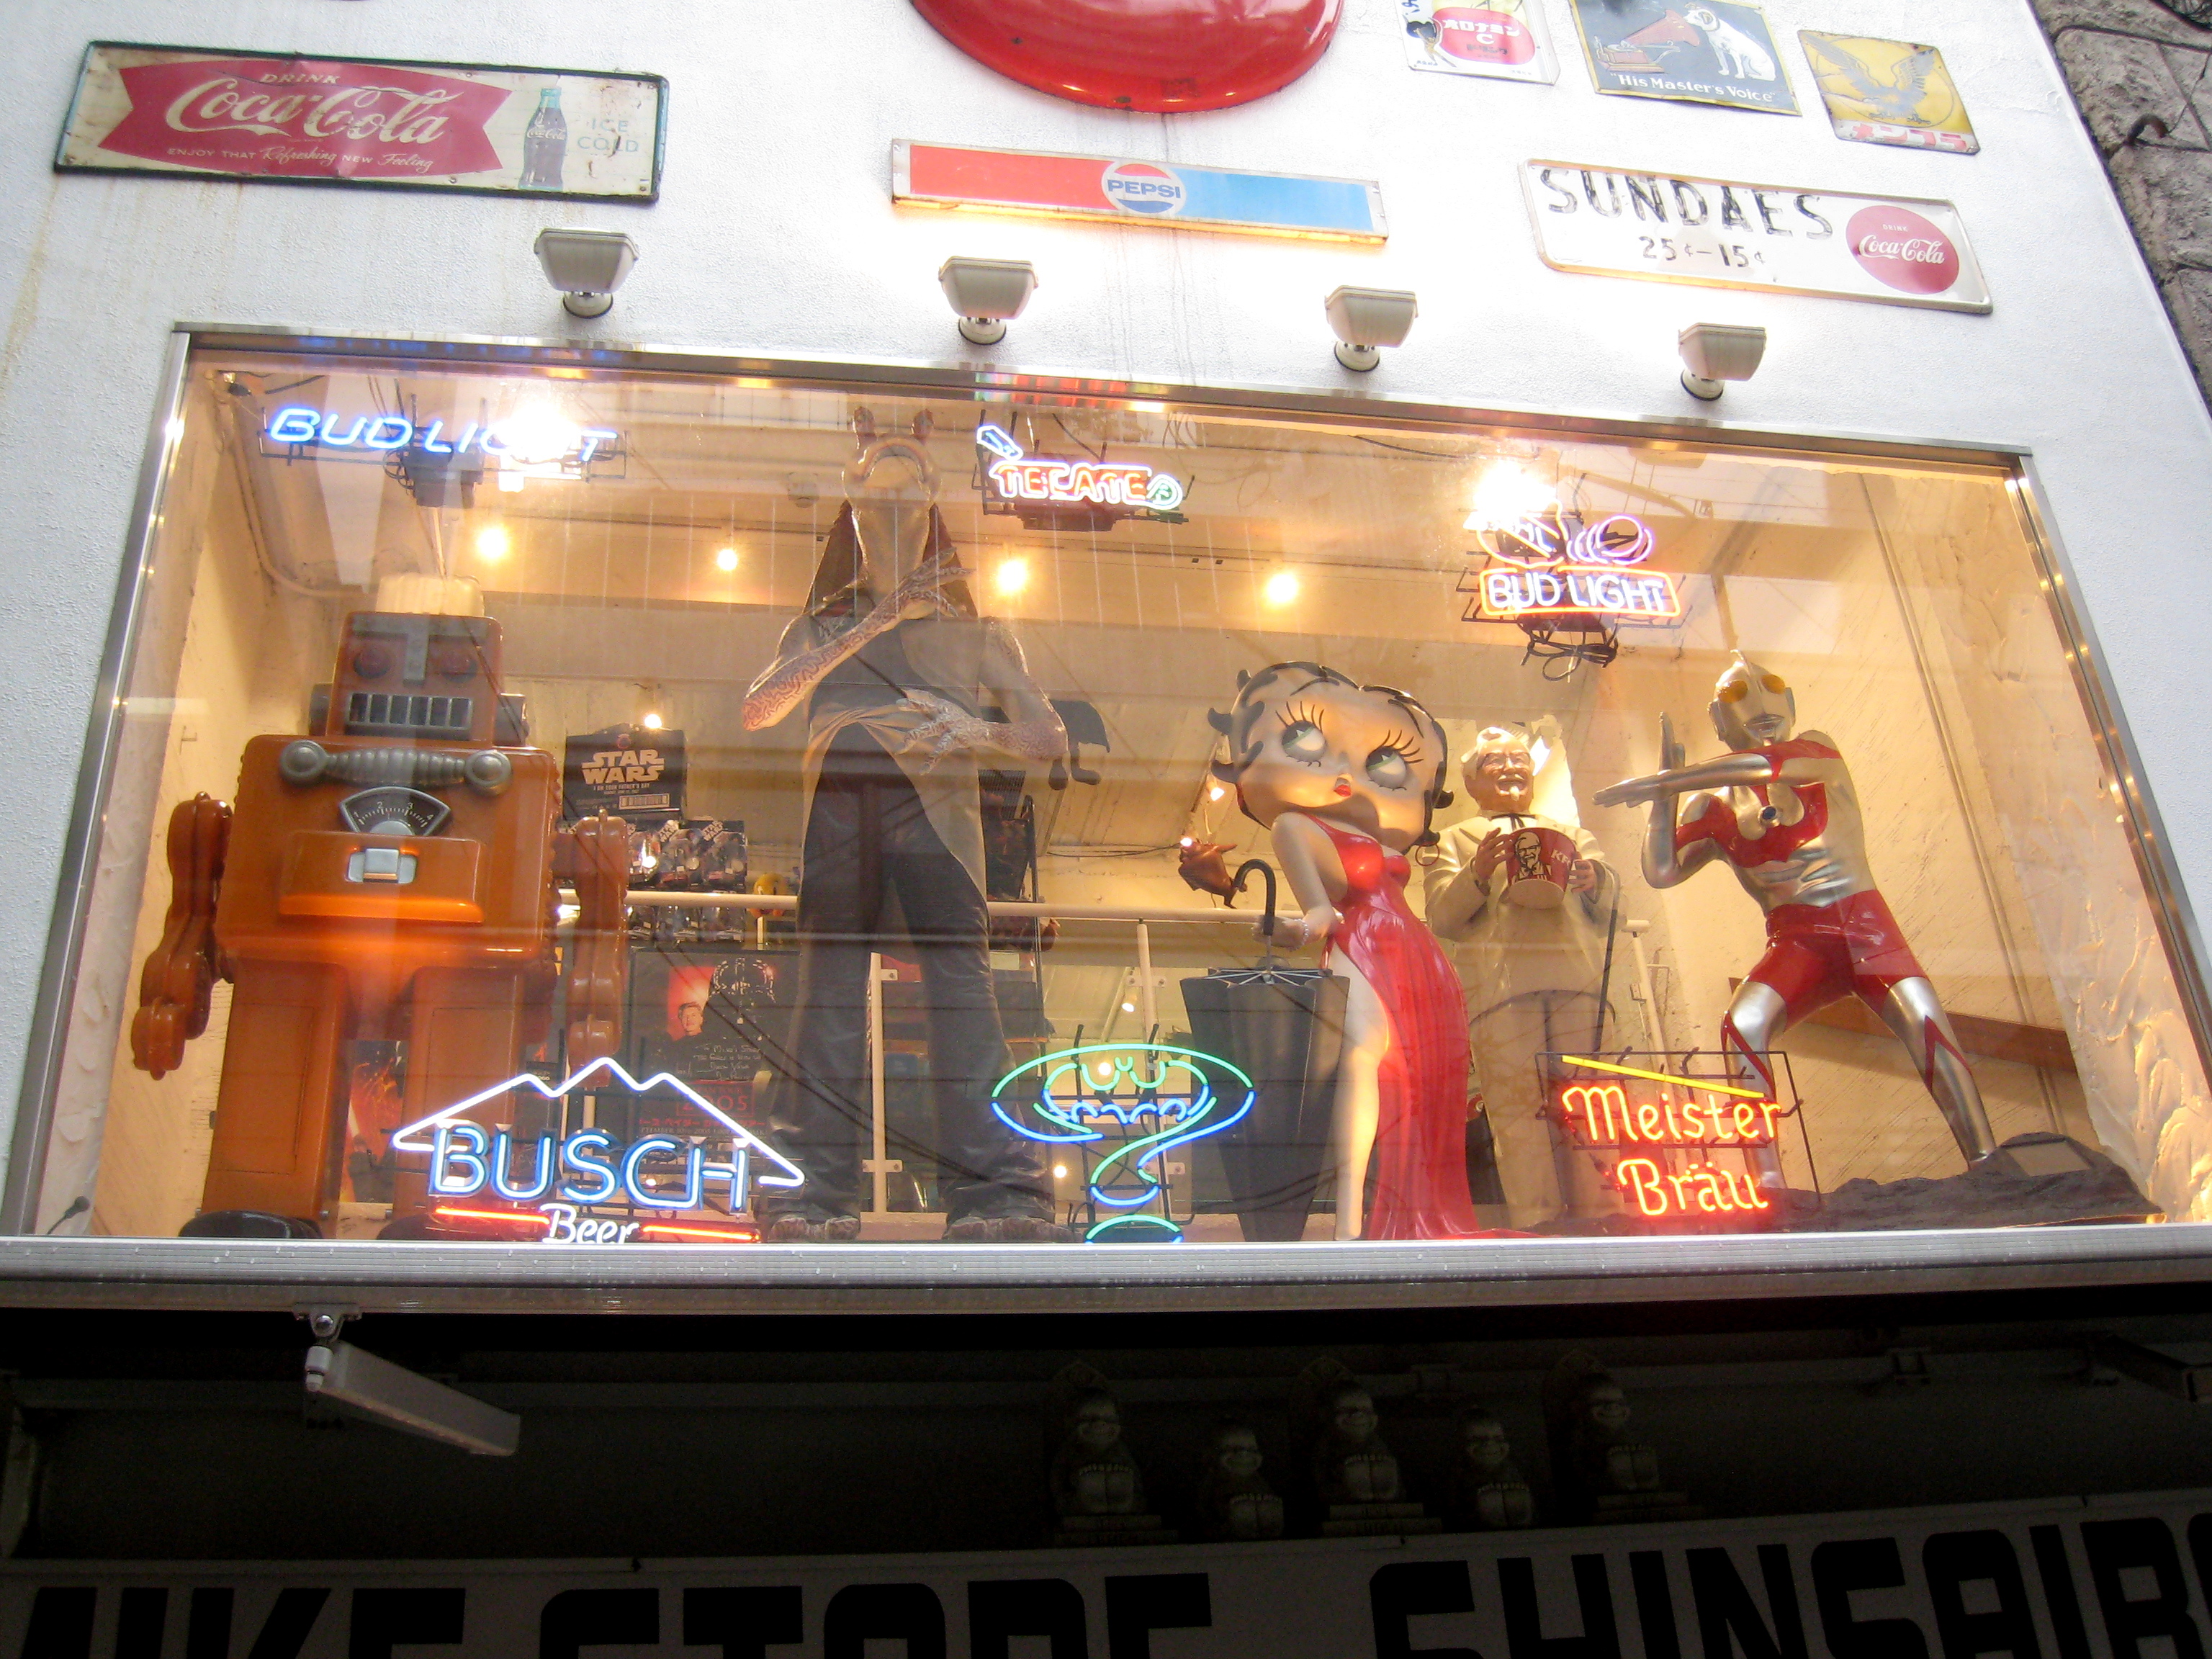
japan, toy, display window